Barn swallow

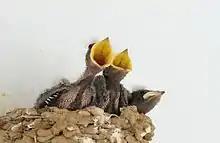
Three chicks in a nest with their beaks open.

The barn swallow is similar in its habits to other aerial insectivores, including other swallow species and the unrelated swifts. It is not a particularly fast flier, with a speed estimated at , up to and a wing beat rate of approximately 5, up to 7–9 times each second.